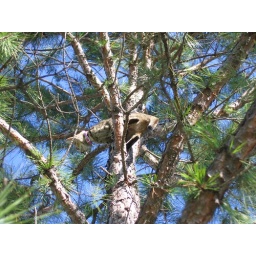
katie in the pine tree